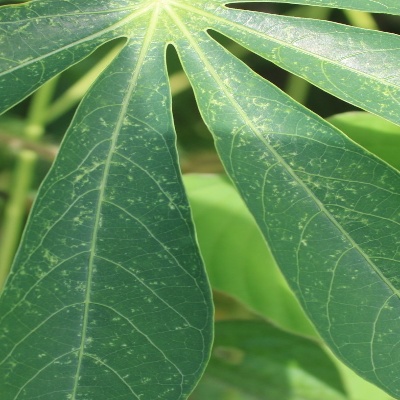
Crop: Cassava
Condition: green mite